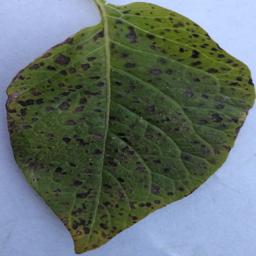
Etiqueta: Tizon_Temprano